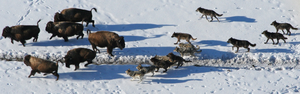
Le Loup, aussi appelé Loup commun ou Loup gris, est l'espèce de canidés la plus répandue. L'appellation la plus courante est « loup » tout court, bien que ce nom désigne également d'autres canidés.